Blovice

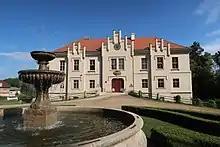
Hradiště Castle

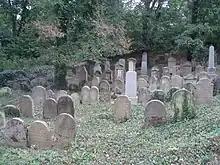
Jewish cemetery

The Church of Saint John the Evangelist was built in the Baroque style in 1760–1767. Next to the church is the Chapel of the Holy Cross with the tomb of the Kolowrat-Krakowsky and Pálffy families, which was rebuilt in 1833 from the original older building.